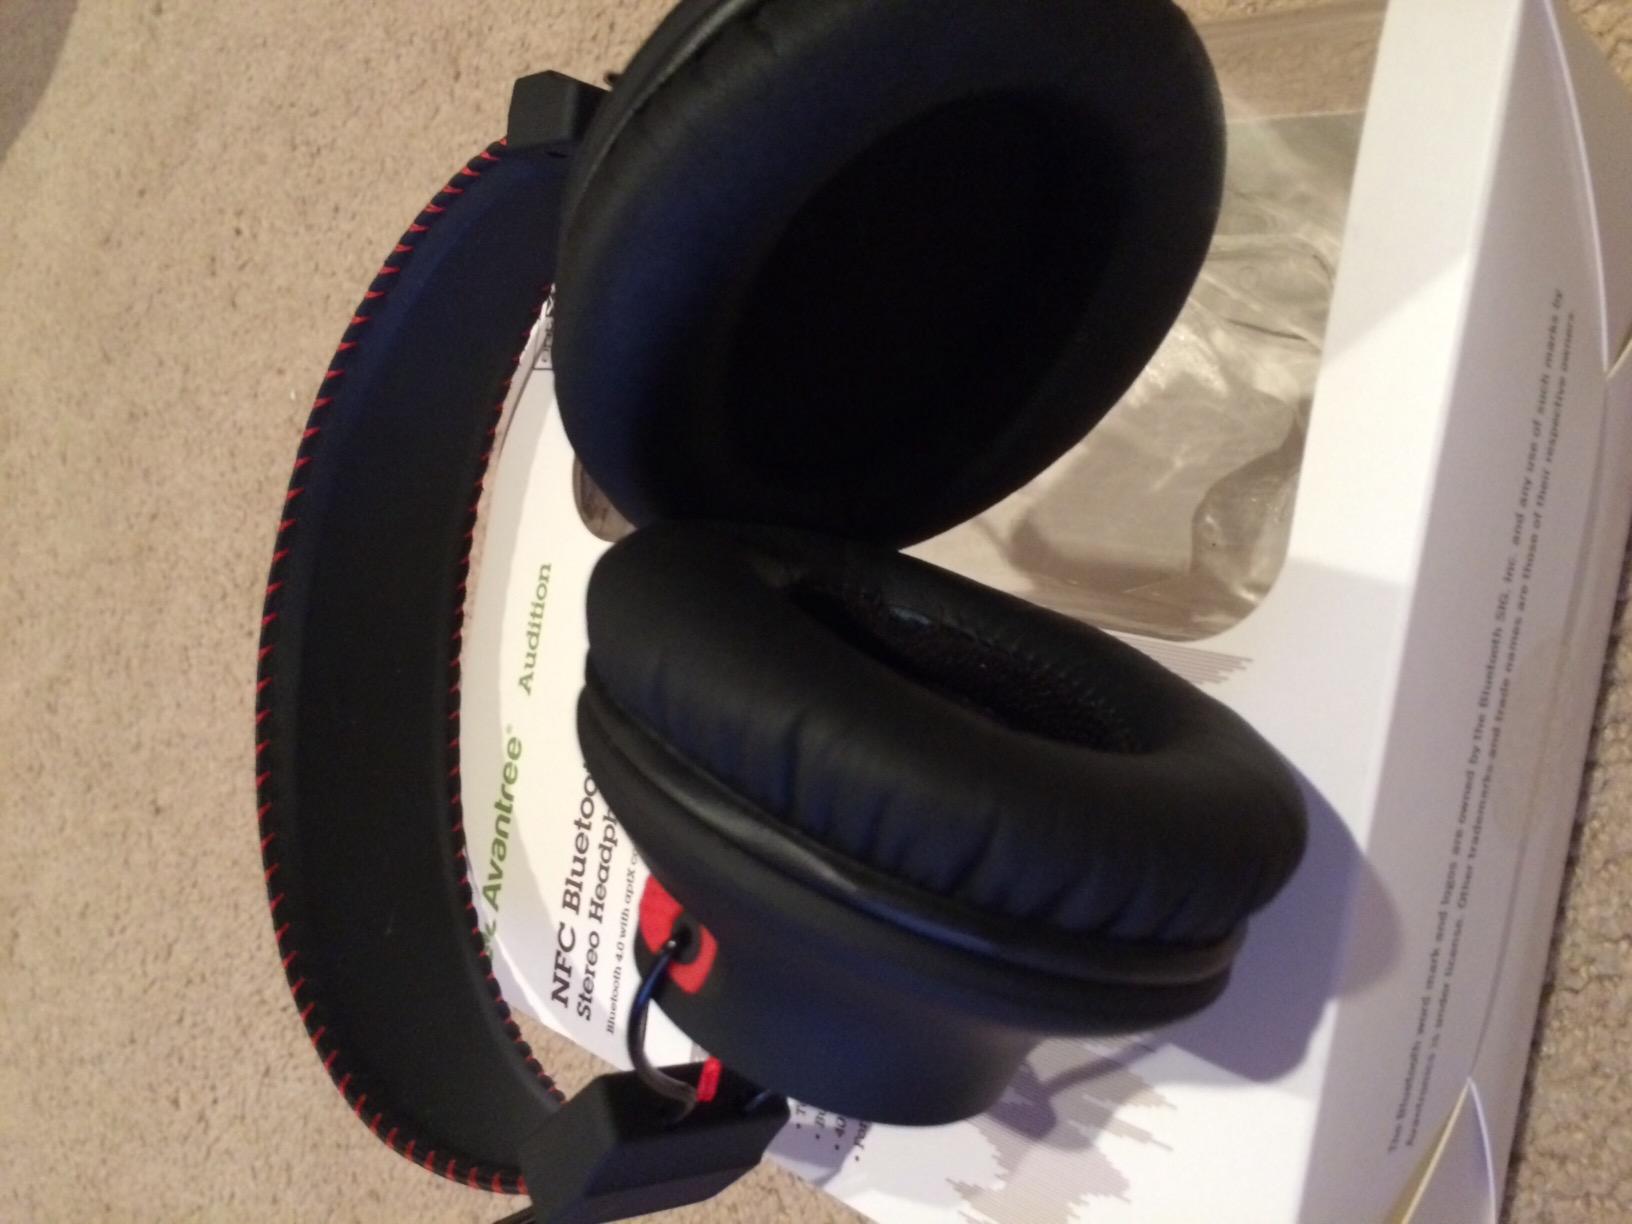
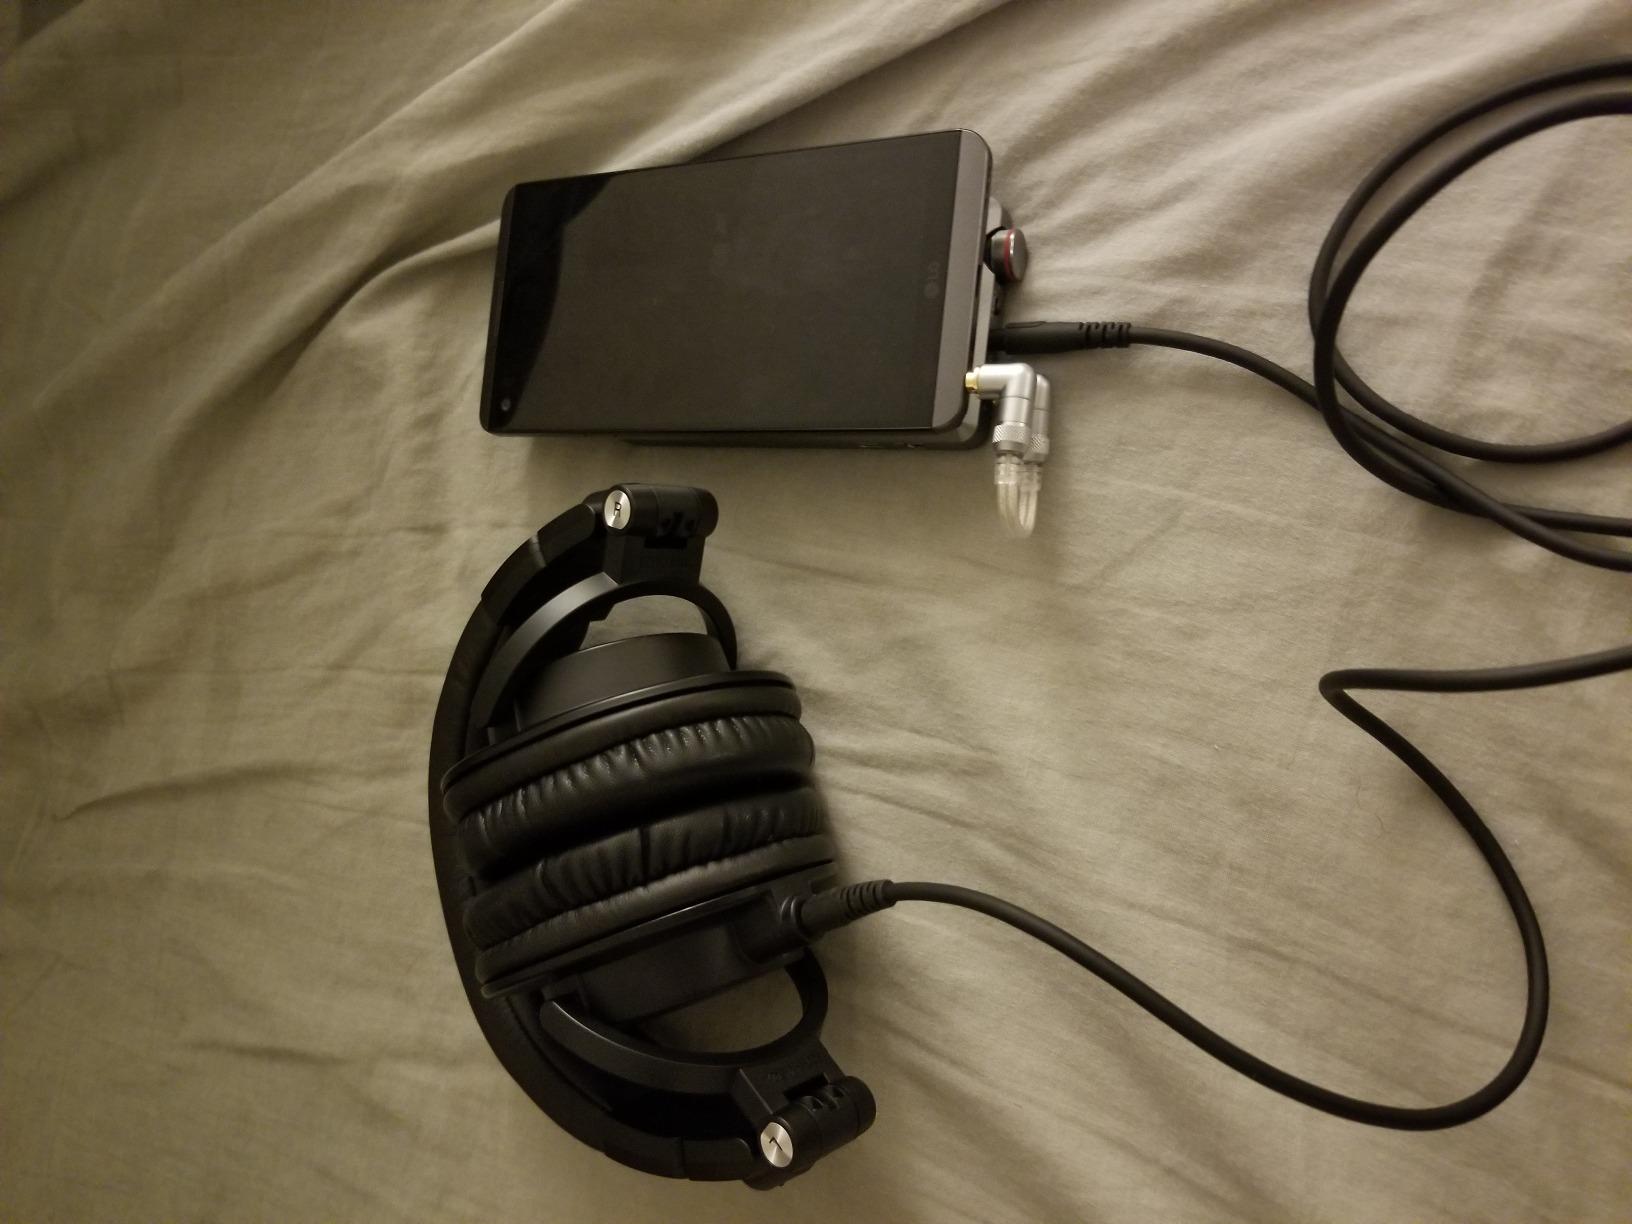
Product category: headphones
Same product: no